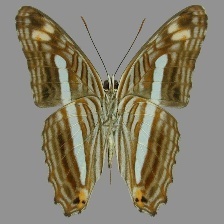
Species: Iphiclus sister